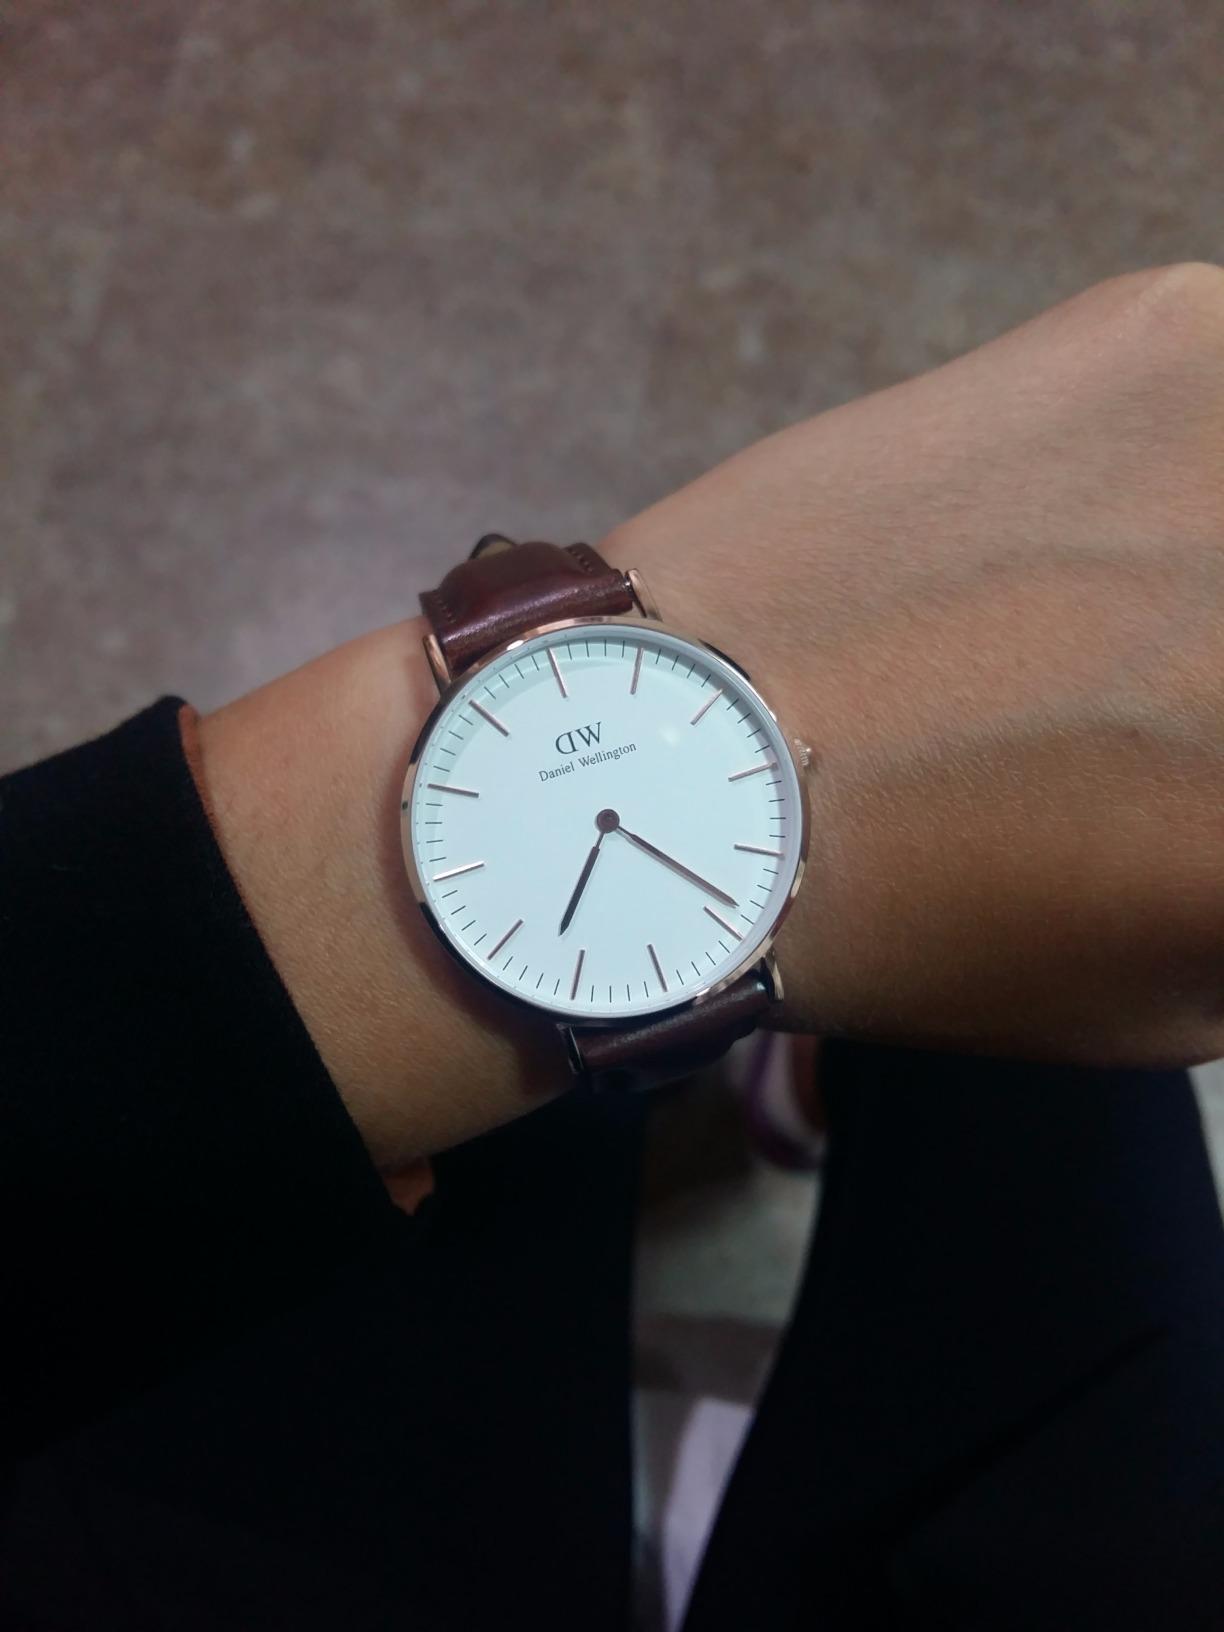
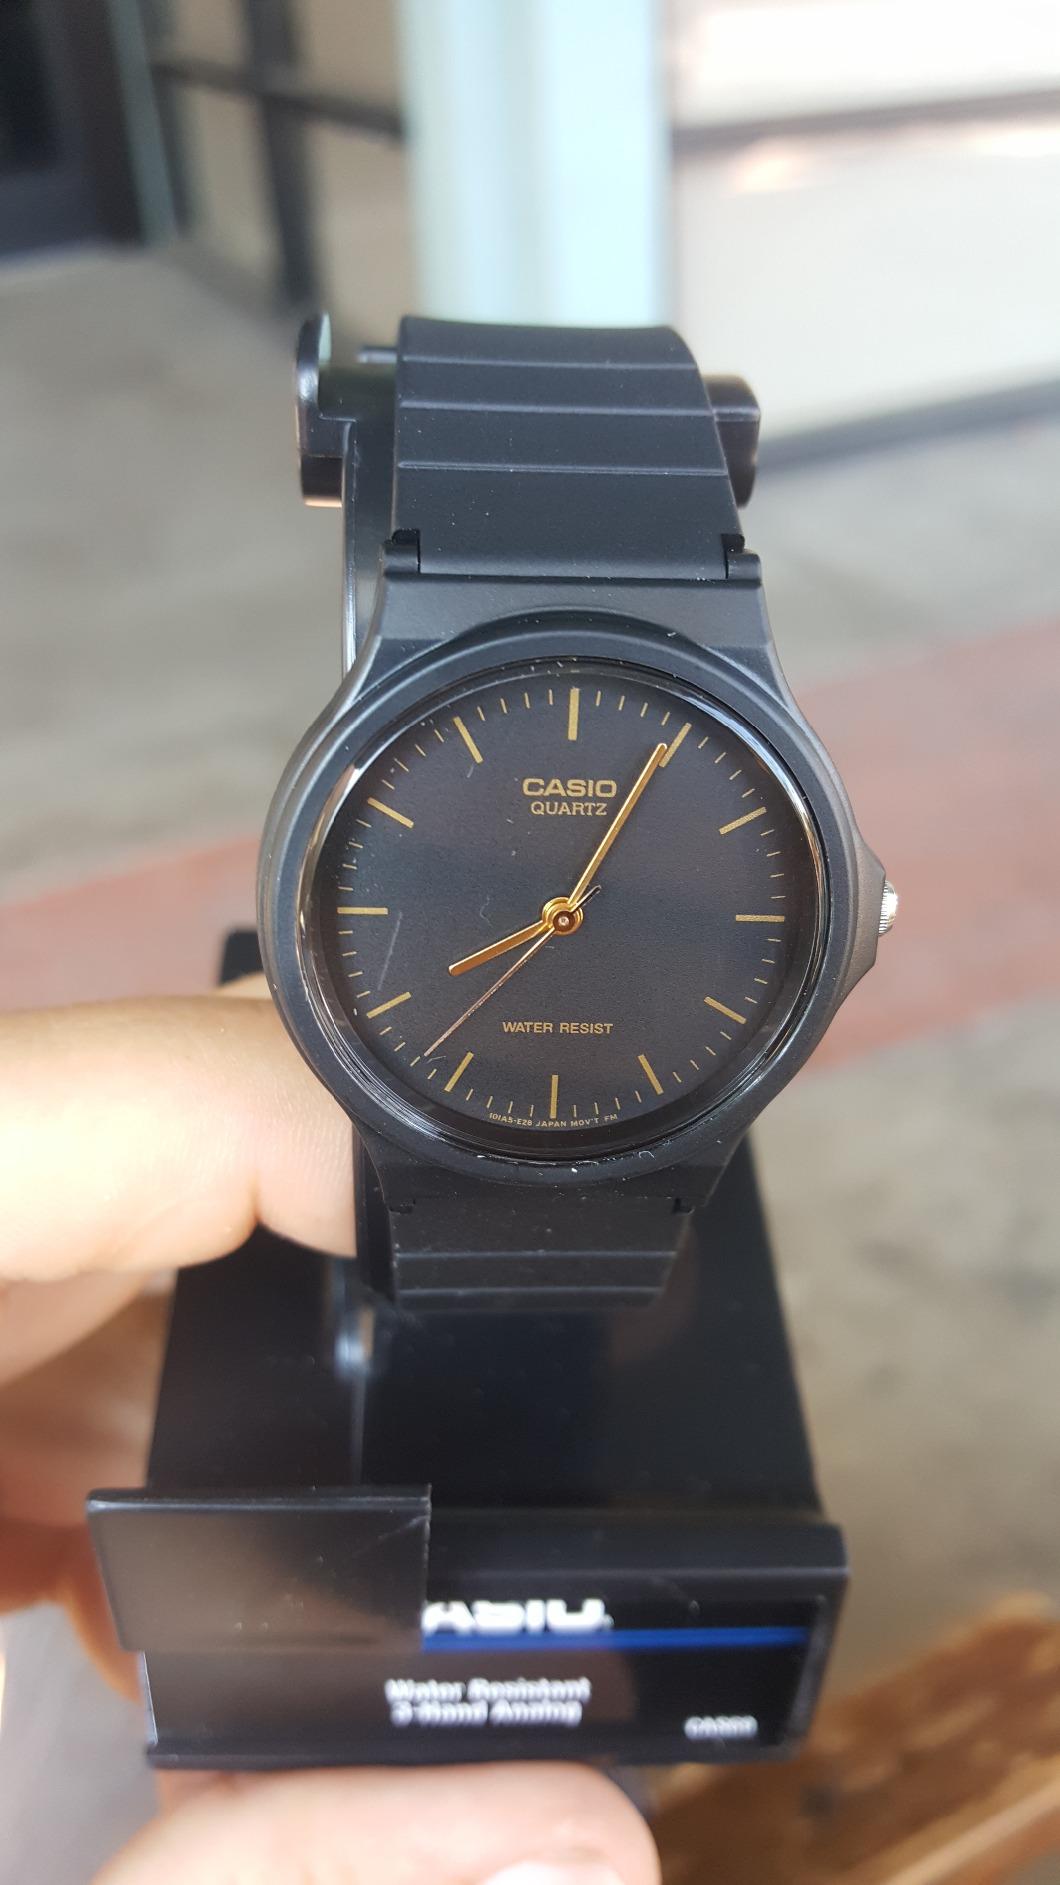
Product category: accessories_watch
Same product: no